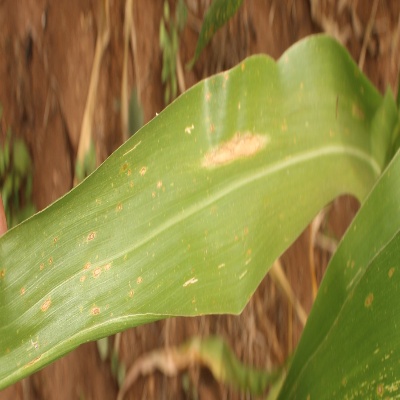
Crop: Maize
Condition: leaf spot